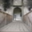
Label: bridge